Wizard Entertainment

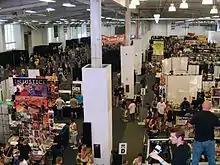
The floor of the 2013 Wizard World New York Experience at Pier 36 in Manhattan

Beginning in 2005, Wizard CEO Gareb Shamus made a concerted push to dominate the North American convention circuit. First, Wizard announced that it would be holding a comic book convention in Atlanta from June 30 – July 2, 2006, the same dates on which the long-running Charlotte, North Carolina–based Heroes Convention was scheduled to take place. This caused an outcry amongst the comic book community, as Atlanta is only a four-hour drive from Charlotte, and several comic book creators voiced concerns about an attempt by a large, corporate event to force out an independent comic book convention. As a result of the outcry, many prominent creators signed up to appear at HeroesCon 2006 rather than the competing Wizard con. Wizard ultimately announced that it would postpone the planned Atlanta convention until 2007.